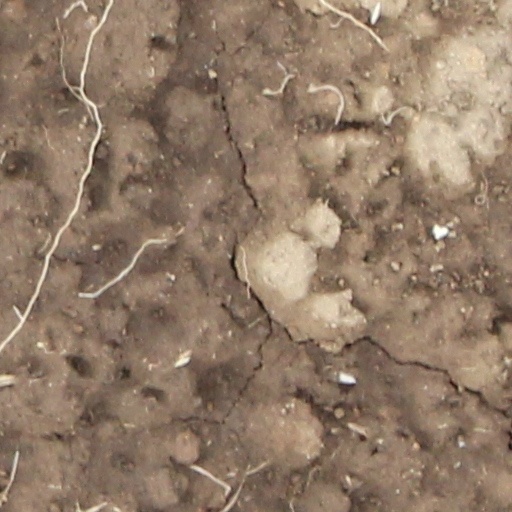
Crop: wheat